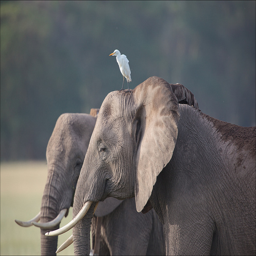
two grey elephants on of which has a white bird on its head
White bird standing on head of adult elephant.
there is a small white bird standing on top of the elephants head
Two elephants with tusks are standing near each other.
An egret perches on the head of a resting elephant.